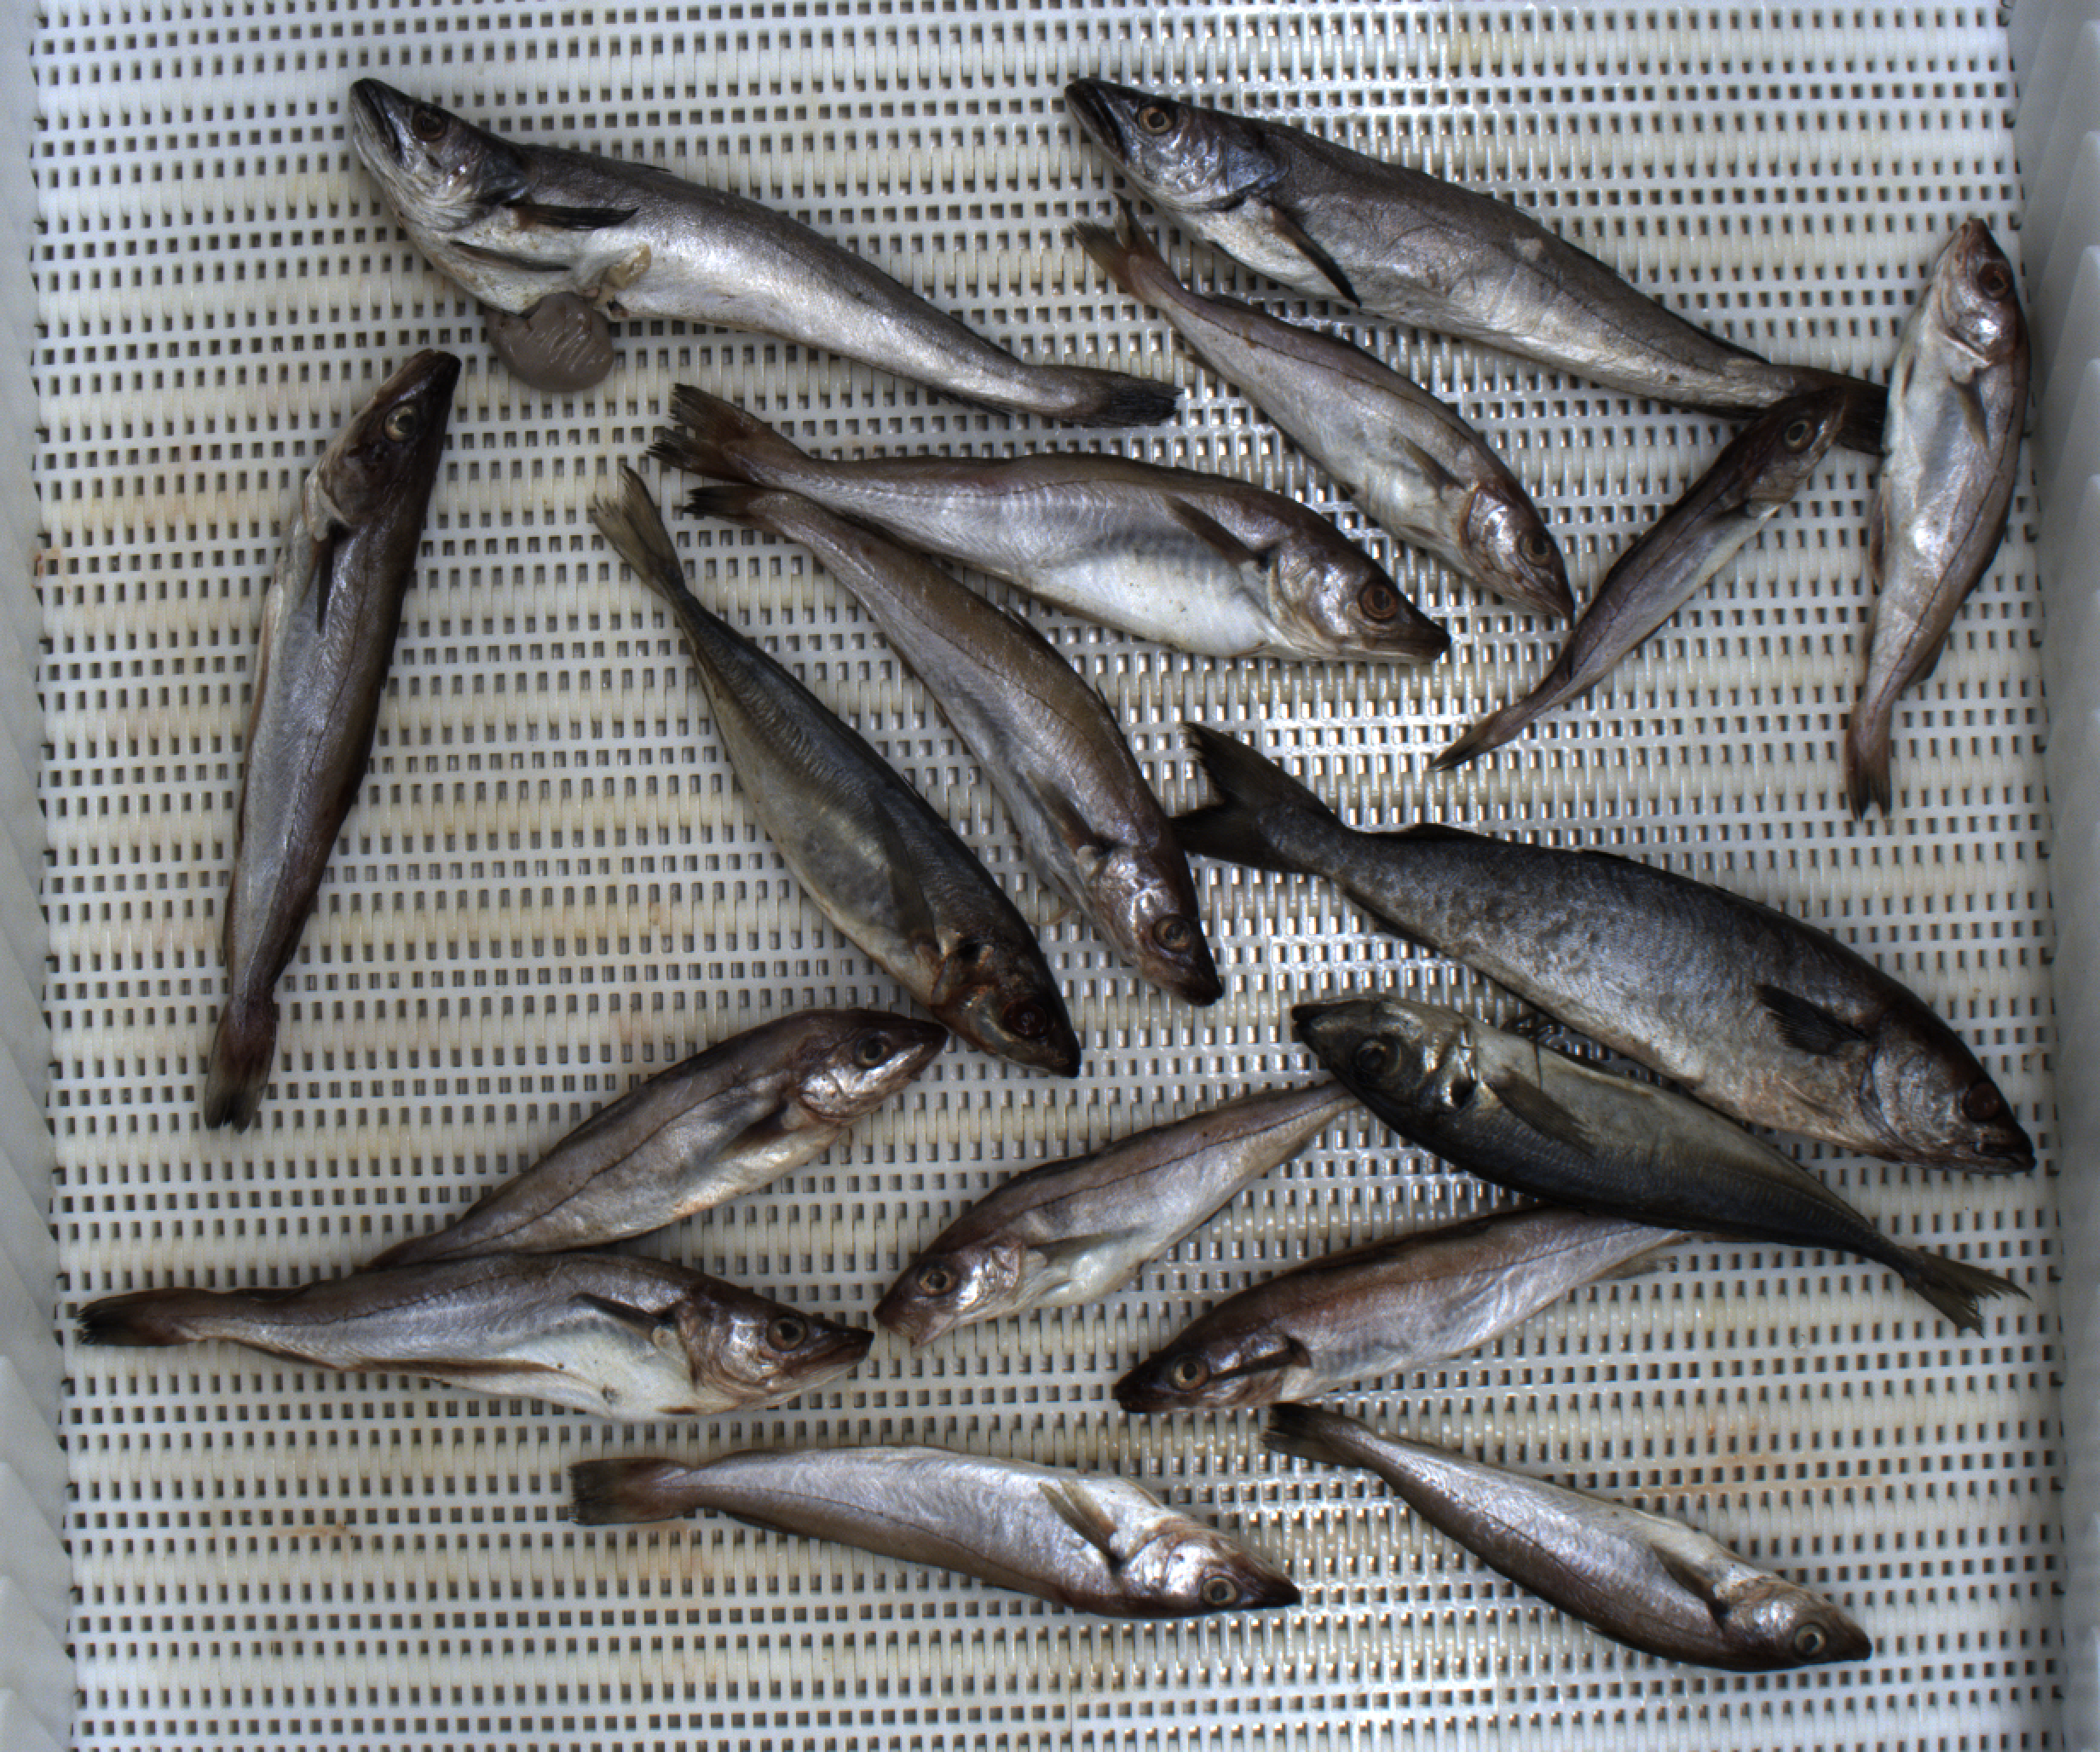
Total fish: 17
Cod: 0
Haddock: 5
Whiting: 7
Hake: 2
Horse mackerel: 2
Saithe: 1
Other: 0